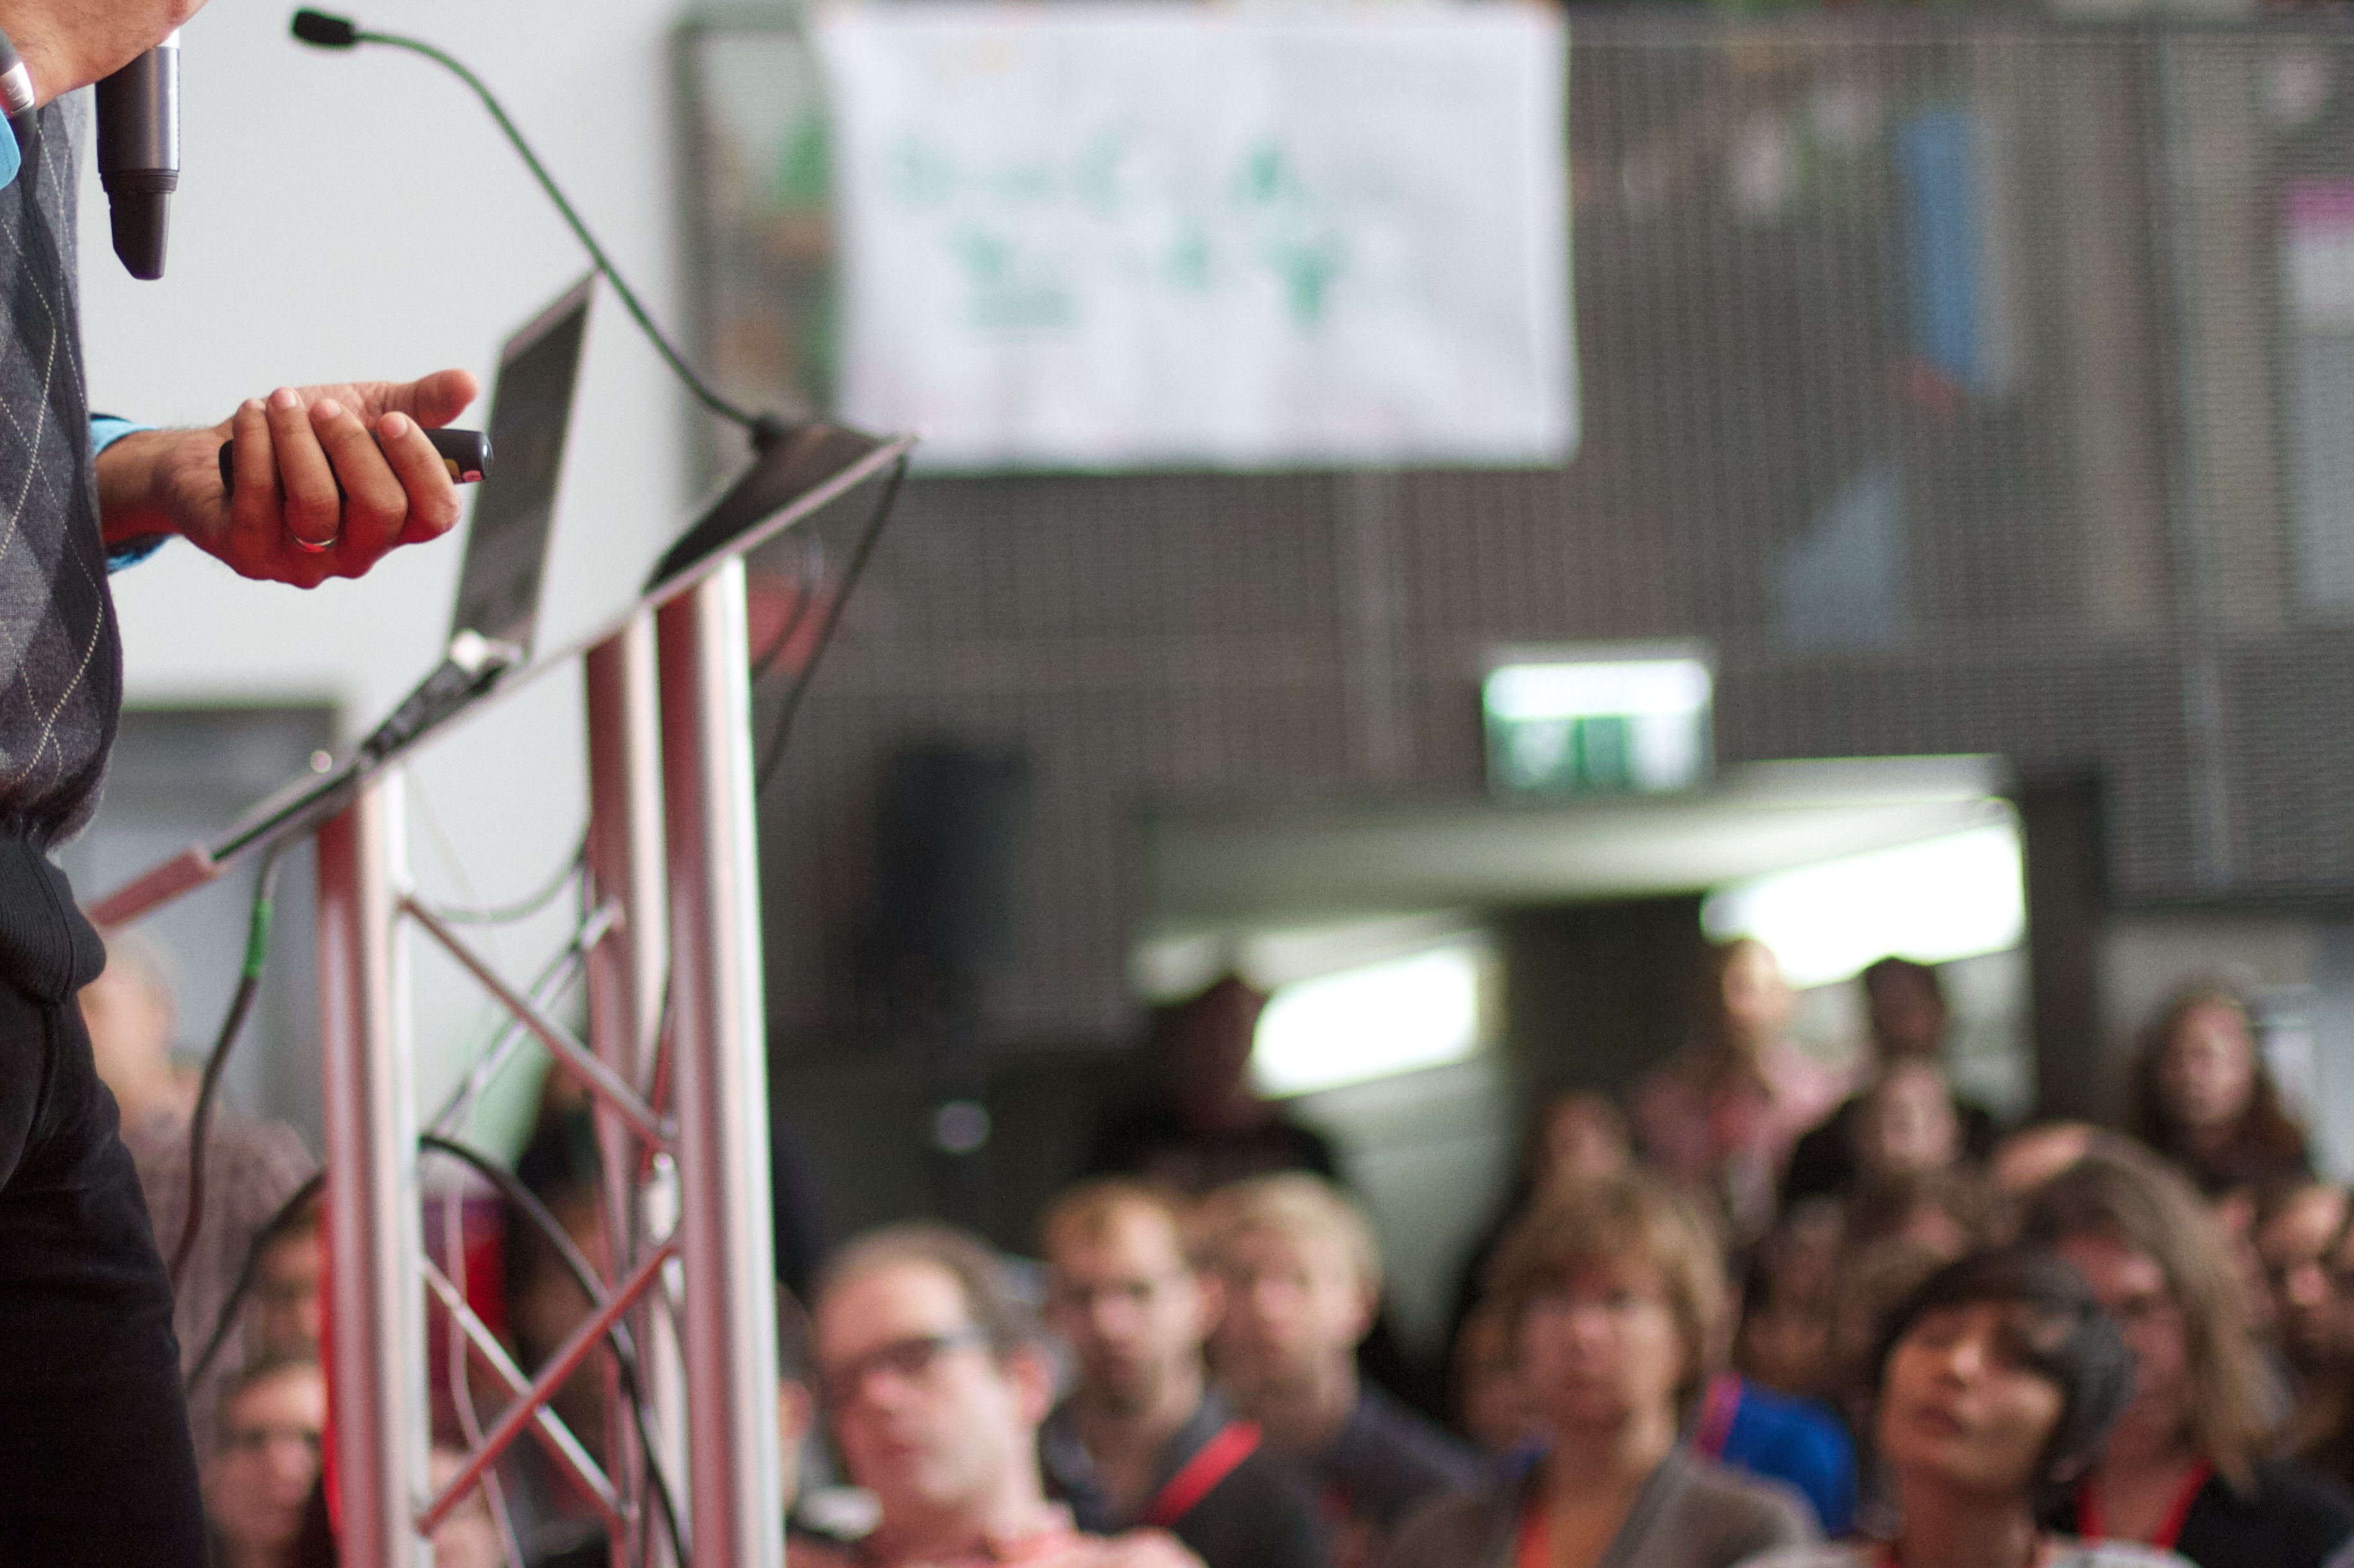
crowd, mozfest